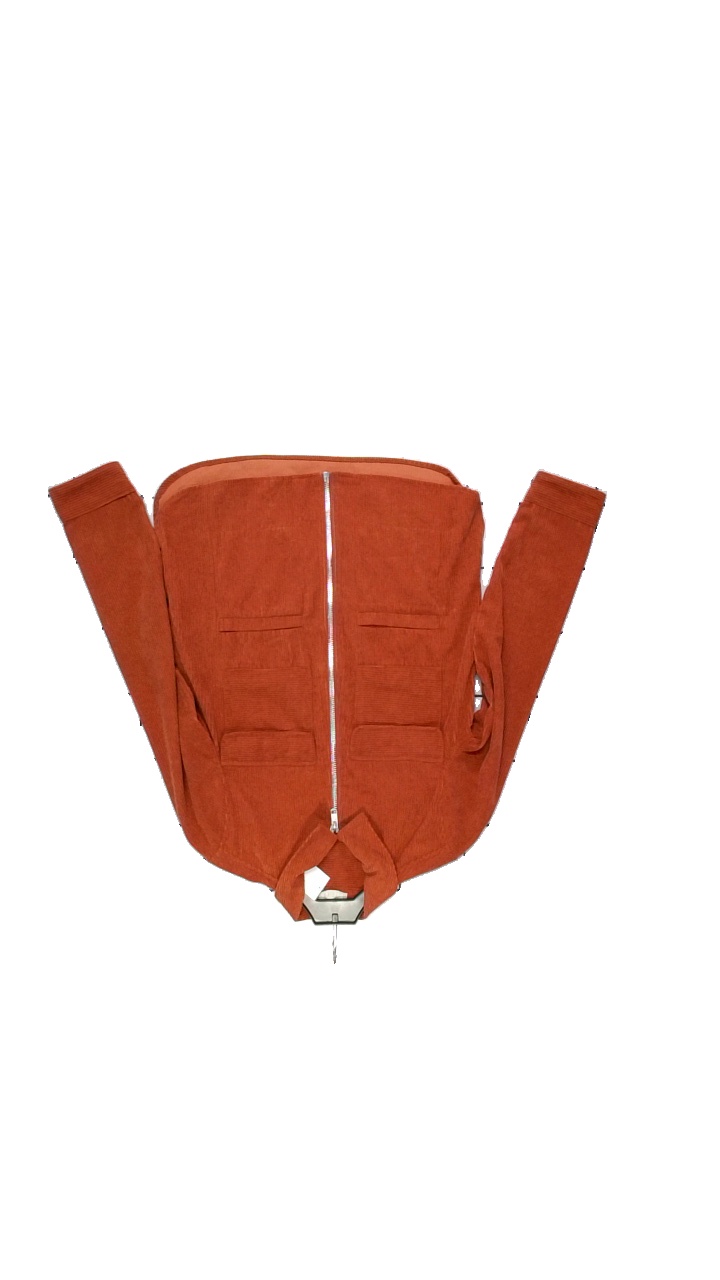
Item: Jacket (Men)
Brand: Pieces
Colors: Brown
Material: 100% Polyester
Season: Autumn
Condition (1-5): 5
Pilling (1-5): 4
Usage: Reuse
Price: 100-150